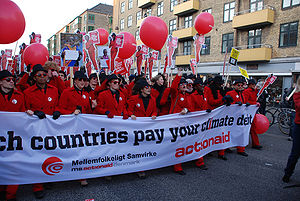
Protester under FN's klimakonference 2009 / Billedgalleri
Mellemfolkeligt Samvirke Action Aid block at COP15
Protester og demonstrationer foregik i København i dagene den 7. til den 18. december under FN's klimakonference. Forud for begivenhederne forventedes det, at de ville skabe en cyklus af globale sociale bevægelser med udgangspunkt i klimaforandringerne, lignende protesterne under WTO-forhandlingerne i Seattle 1999, der afstedkom alter-globaliseringsbevægelsen. Visse kommentatorer mente dog ikke, at dette blev tilfældet.